Erhard Brielmaier

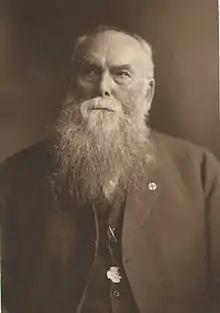
Erhard Brielmaier

Erhard Brielmaier (January 7, 1841 – August 29, 1917) was an architect in the United States and Canada from the late 19th century through the early 20th century. He designed and built more churches and hospitals than any other architect.